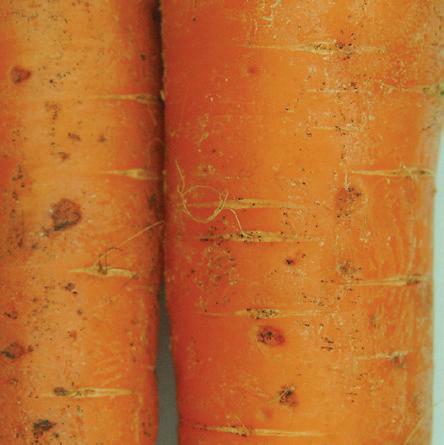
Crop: unknown
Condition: carrot_carrot_cavity_spot